Beaulieu Abbey

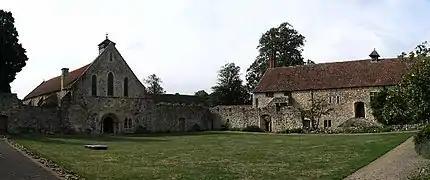
The cloister at Beaulieu Abbey seen from the door to the church. On the left can be seen the refectory – now the parish church of Beaulieu – on the right the west range, home of the abbey's lay brothers.

In 1535 the abbey's income was assessed in the "Valor Ecclesiasticus", Henry VIII's general survey of church finances prior to the expropriation, at £428 gross, £326 net. According to the terms of the first Suppression Act, Henry's initial move in the Dissolution of the Monasteries, this meant that it escaped immediate confiscation, though the clouds were gathering.